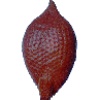
Label: Salak 1